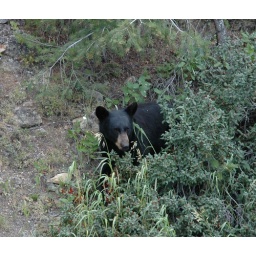
Cub eating by side of road